Rona E. Kramer

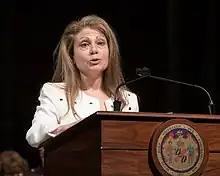
Kramer as Maryland Secretary of Aging, 2018

On January 8, 2015, Governor-elect Larry Hogan named Kramer as his Secretary of Aging. She was one of several Democrats to serve in his cabinet. Kramer's nomination was unanimously approved by the Maryland Senate on March 6, 2015.